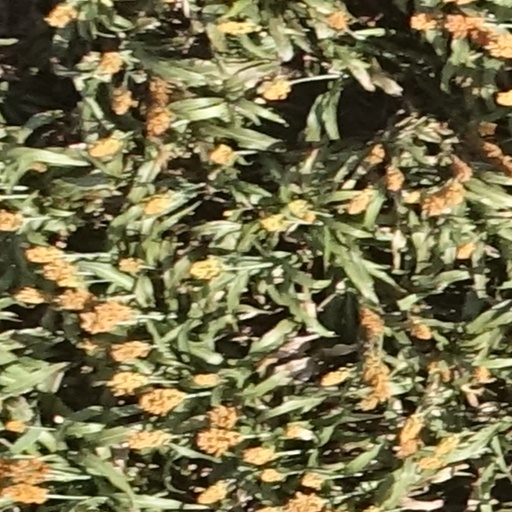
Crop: sorghum